Pavel Dan

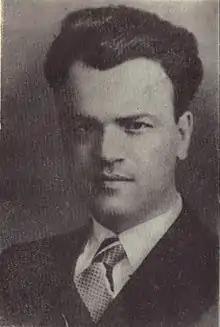
Pavel Dan in 1935

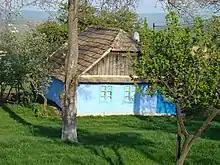
Dan's native home in Clapa village, Tritenii de Jos

Pavel Dan (September 3, 1907 – August 2, 1937) was an Austro-Hungarian-born Romanian prose writer.